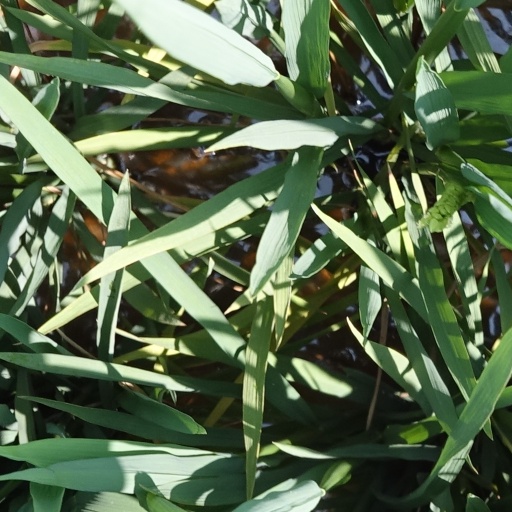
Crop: rice